Gao Changgong

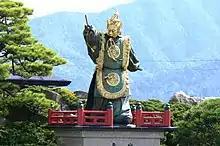
Prince of Lanling outside Miyajimaguchi Station towards the ferry for Itsukushima Shrine

Gao Changgong (541? – June or July 573), formal name Gao Su or Gao Xiaoguan, was a high-ranking general of the Northern Qi dynasty who was given a fiefdom in Lanling County, southern Shandong, so he was also known as the Prince of Lanling (蘭陵王). Gao Changgong was the grandson of Gao Huan and the fourth son of Gao Cheng. According to the "Book of Northern Qi and the Record of the Court Entertainment Bureau", Gao Changgong had a beautiful face and feminine physical appearance. Thus, he always wore a terrible mask when he fought in battles.